Augnax

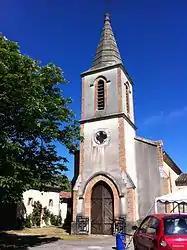
The church in Augnax

Augnax is a commune in the Gers department in southwestern France.